Cage of Eden

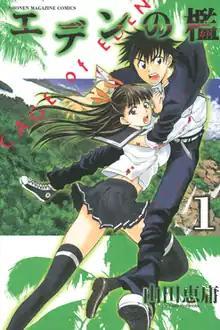
First "tankōbon" volume cover, featuring Rion Akagami (left) and Akira Sengoku (right)

is a Japanese manga series written and illustrated by Yoshinobu Yamada. It follows a group of teenage survivors of a plane crash who find themselves in a mysterious island inhabited by extinct prehistoric creatures and plants. It was serialized in Kodansha's "Weekly Shōnen Magazine" from November 2008 to January 2013, with its chapters collected in 21 "tankōbon" volumes. It has been licensed for English language release in North America by Kodansha USA.